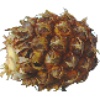
Label: pineapple_mini